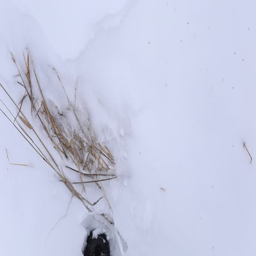
walking on the snow , shoot from above